Sexism in academia

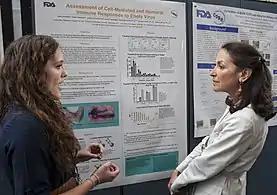
Margaret A. Hamburg (right) listens as a student explains her research at the 2013 the annual Salute to Science Student Poster Symposium, held at the agency's White Oak headquarters in Silver Spring, Maryland, United States.

Sexism in academia refers to the academic bias and discrimination by a particular sex or gender in academic institutions, particularly universities, due to the ideologies, practices, and reinforcements that privilege one sex or gender over another. Sexism in academia is not limited to but primarily affects women who are denied the professional achievements awarded to men in their respective fields such as positions, tenure and awards. Sexism in academia encompasses institutionalized and cultural sexist ideologies; it is not limited to the admission process and the under-representation of women in the sciences but also includes the lack of women represented in college course materials and the denial of tenure, positions and awards that are generally accorded to men.